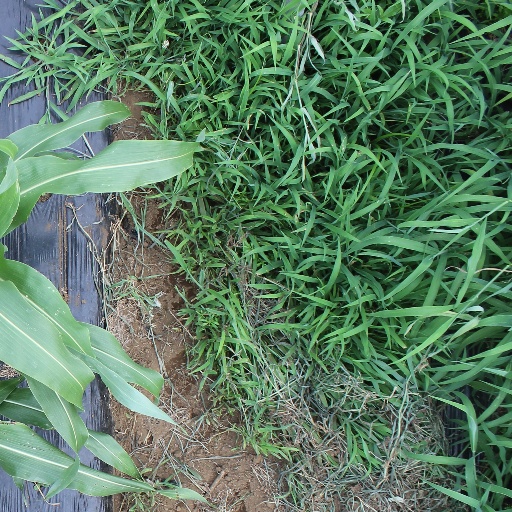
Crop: sorghum